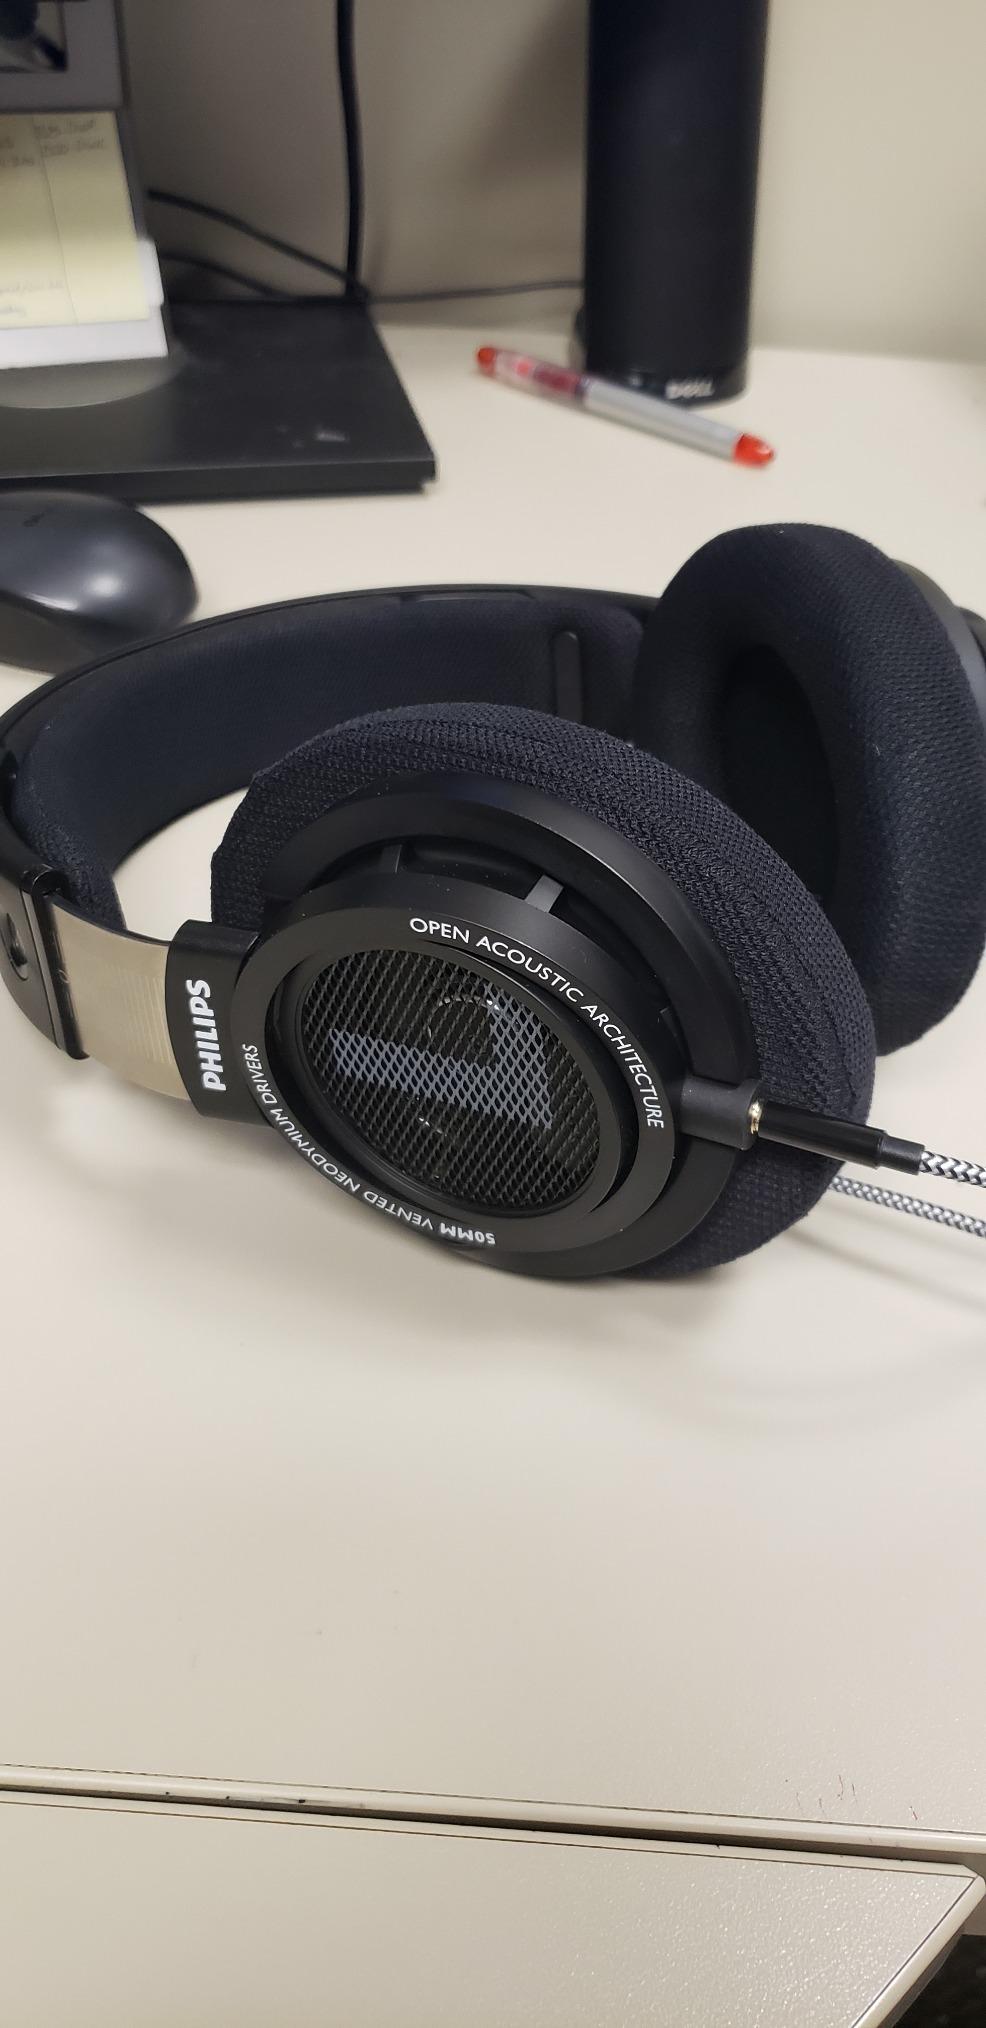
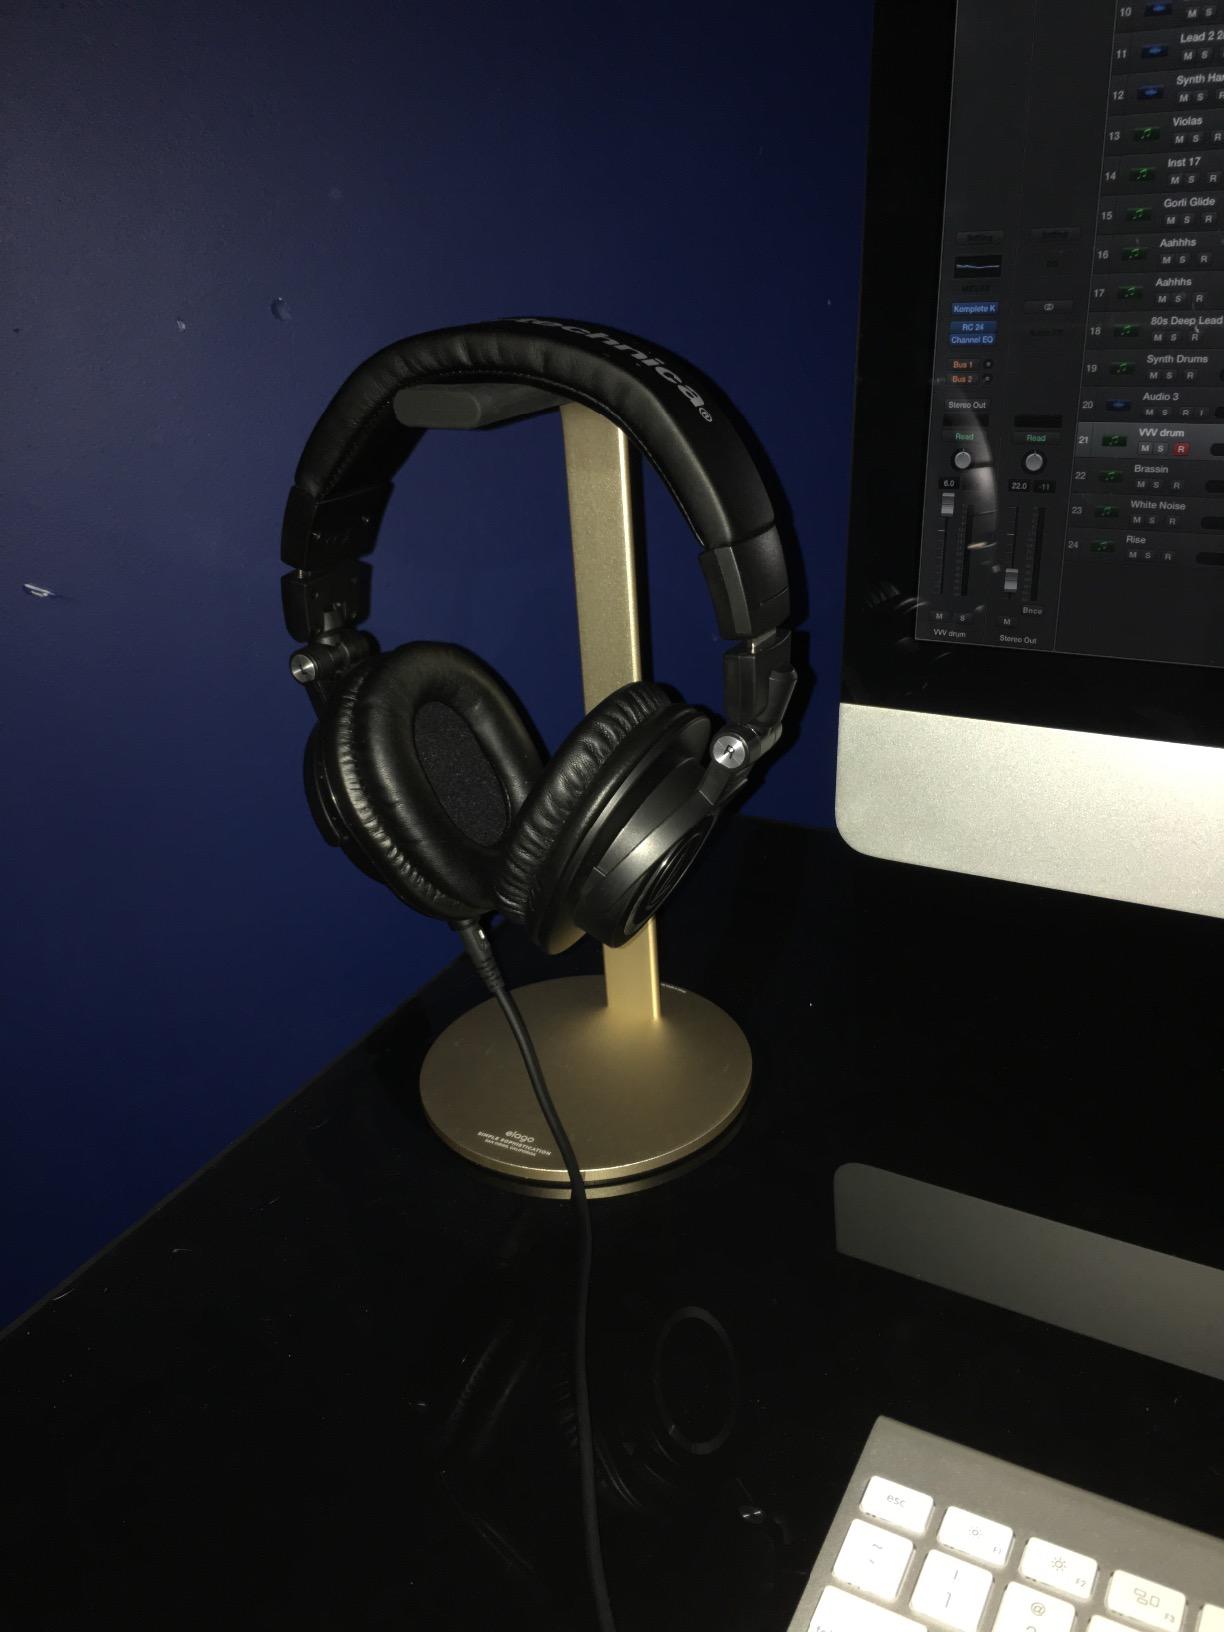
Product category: headphones
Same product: no